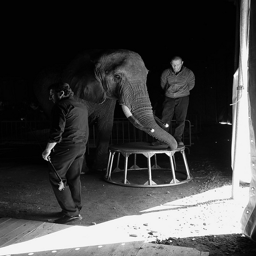
A elephant standing next to two men near a stand.
TWO MEN AND AN ELEPHANT WORKING ON THEIR ACT AT THE CIRCUS
An elephant and two trainers near the open door to a building.
The elephant is attempting to complete the difficult trick.
Men are training an elephant to get up on a stand.